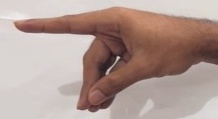
ASL sign: P